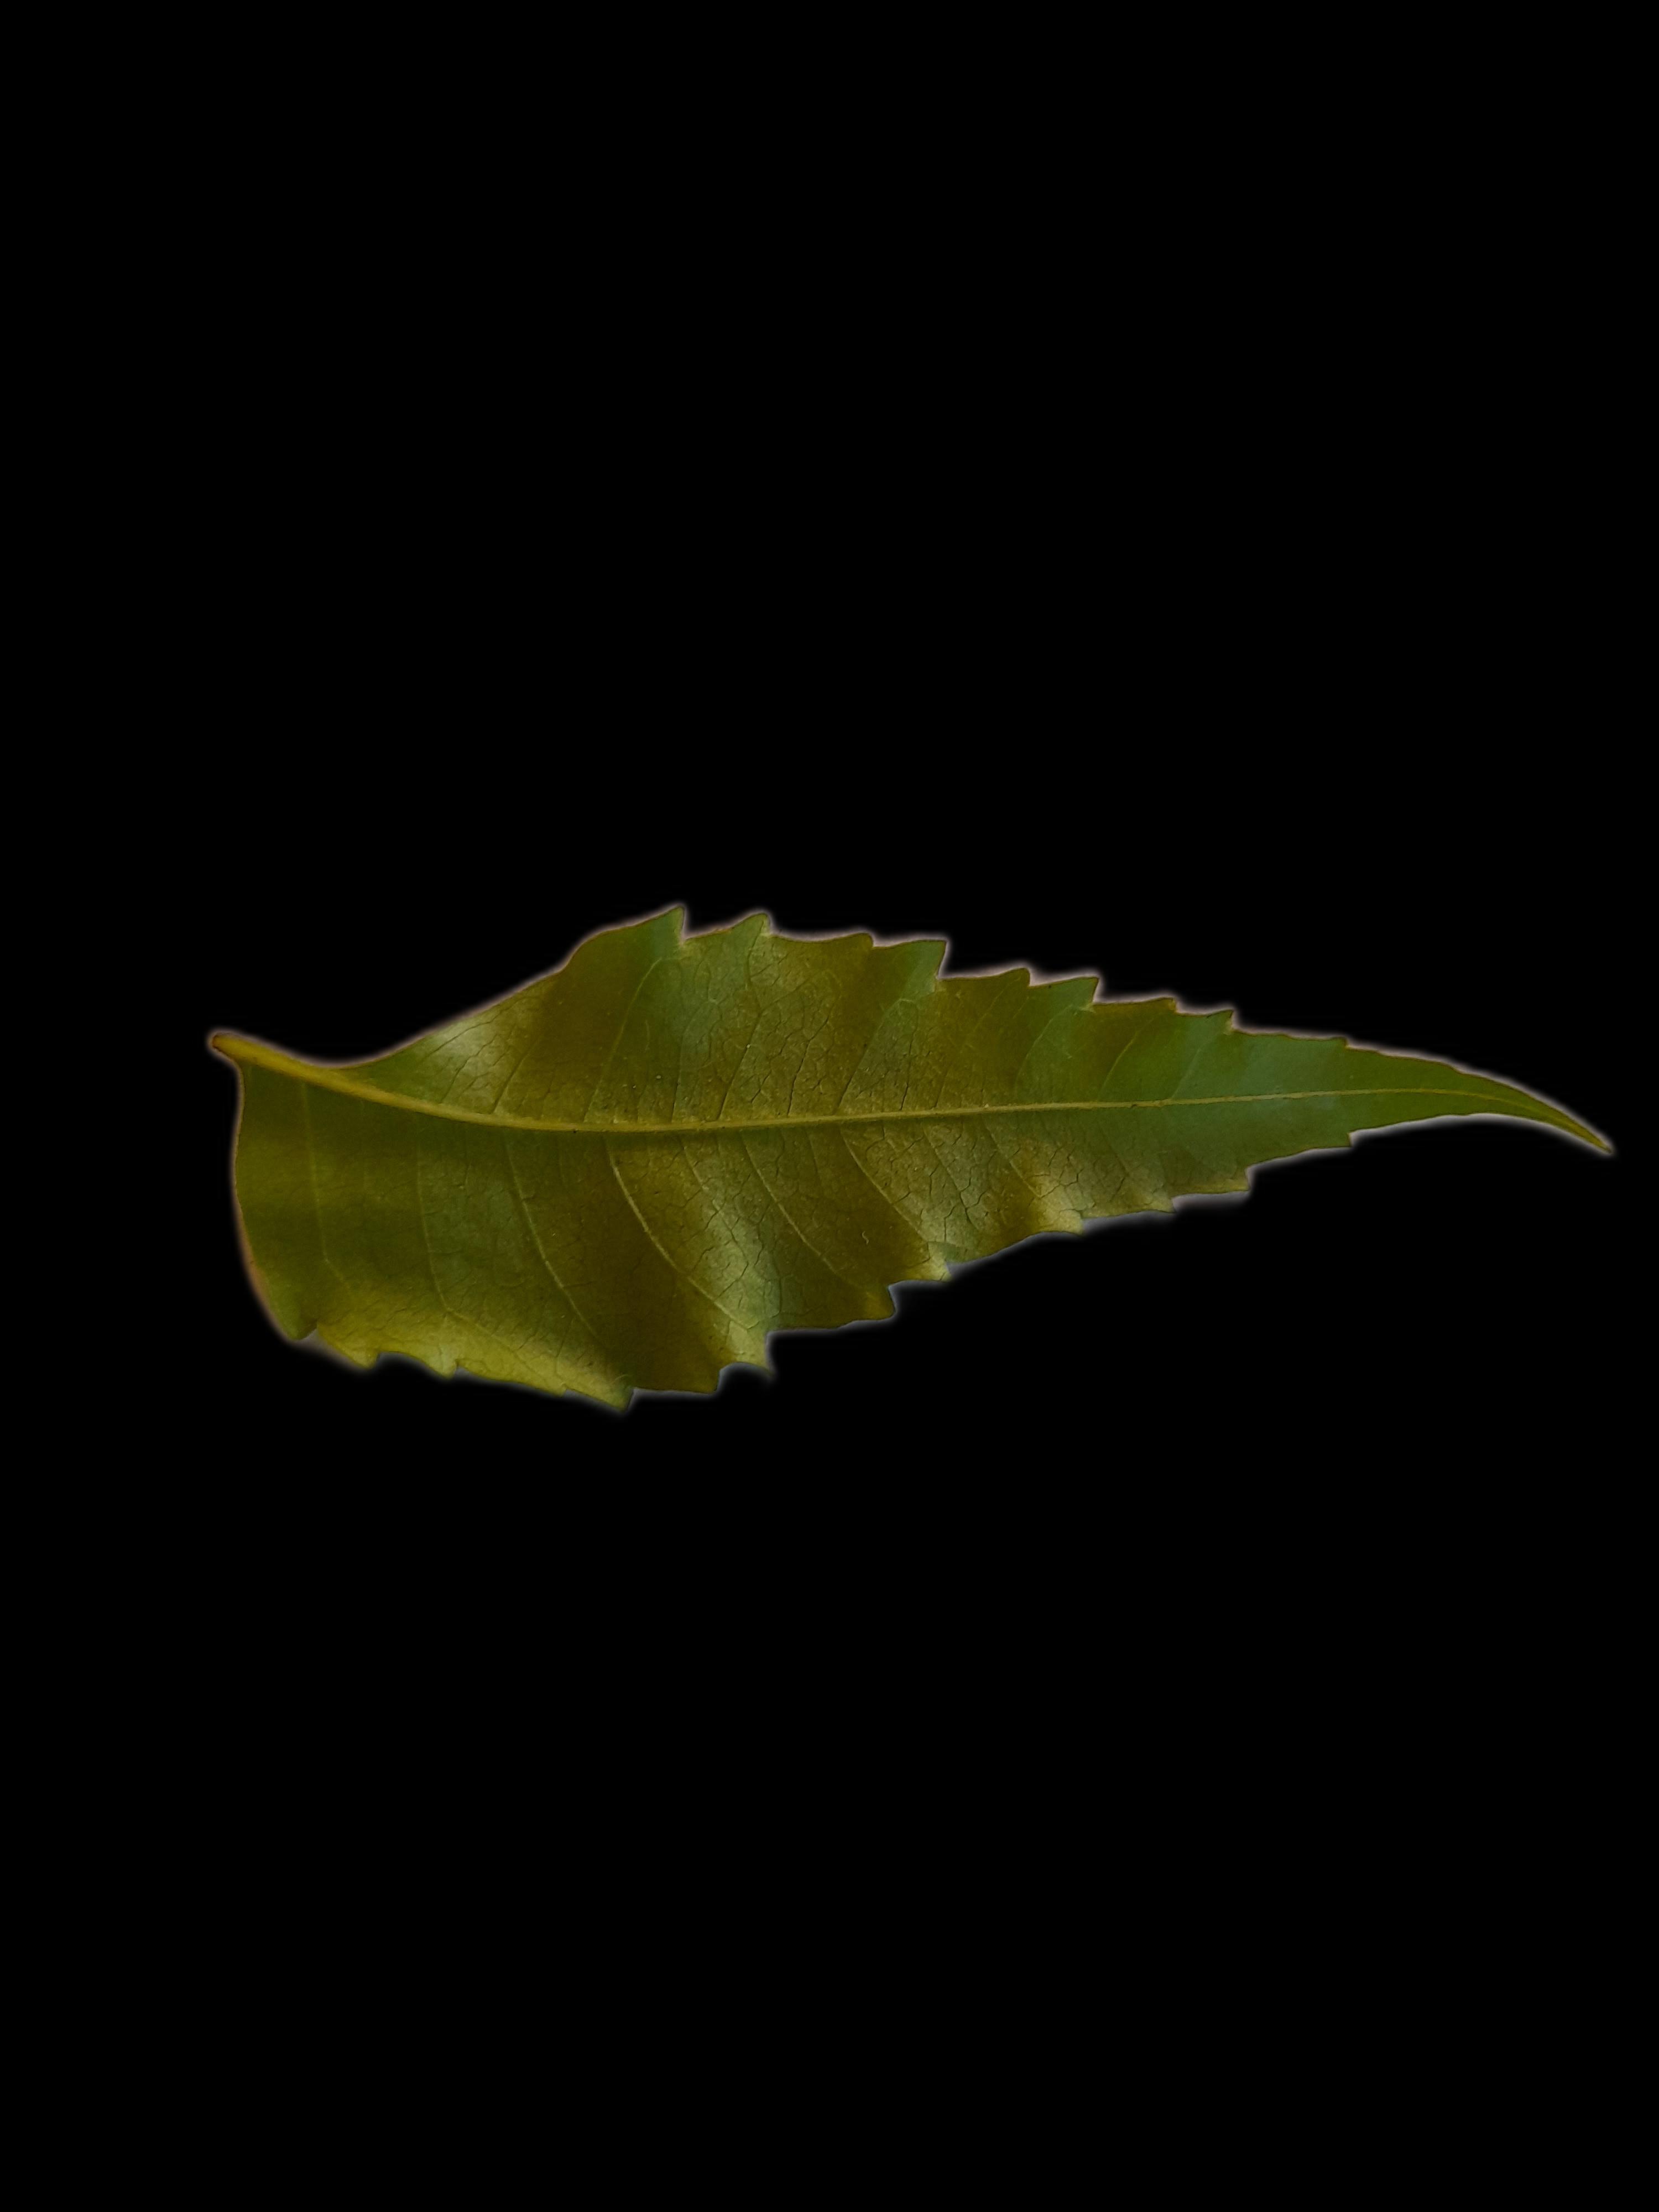
Plant: Neem